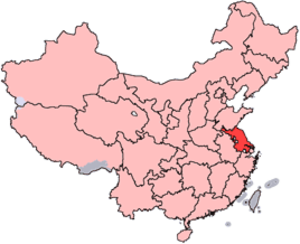
Nankin [n̪ɑ̃.kɛ̃], ou Nanjing [n̪ɑ̃.ʒiŋ], immédiatement en amont du delta du Yangzi Jiang, le premier fleuve chinois, est la capitale de la province chinoise du Jiangsu. La ville compte aujourd'hui plus de huit millions d'habitants. Elle a joué un rôle considérable dans l'histoire chinoise. La prise de la ville par les Japonais en 1937 s'accompagna d'un massacre dont l'ampleur n'est pas connue avec certitude.
La structure administrative du Jiangsu, province de la République populaire de Chine, est constituée des trois niveaux suivants :